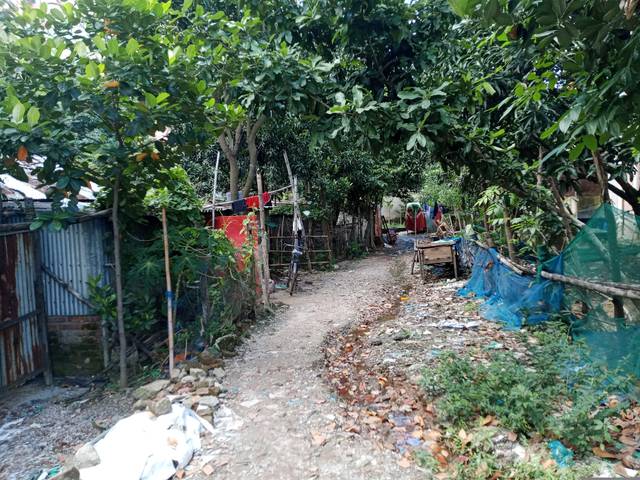
Region: Bangladesh
Coordinates: 23.773, 90.372